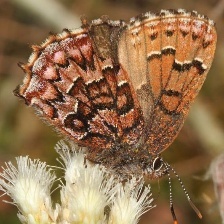
Species: EASTERN PINE ELFIN